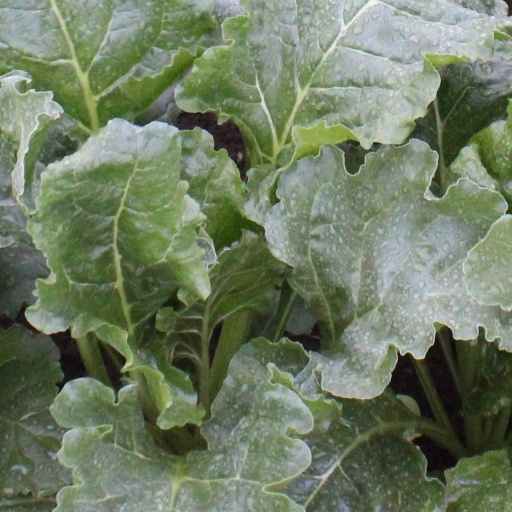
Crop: sugar beet